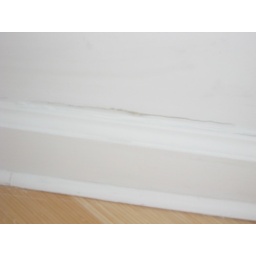
detail of wall cracking above baseboard, indicates water damage and/or persistent leak